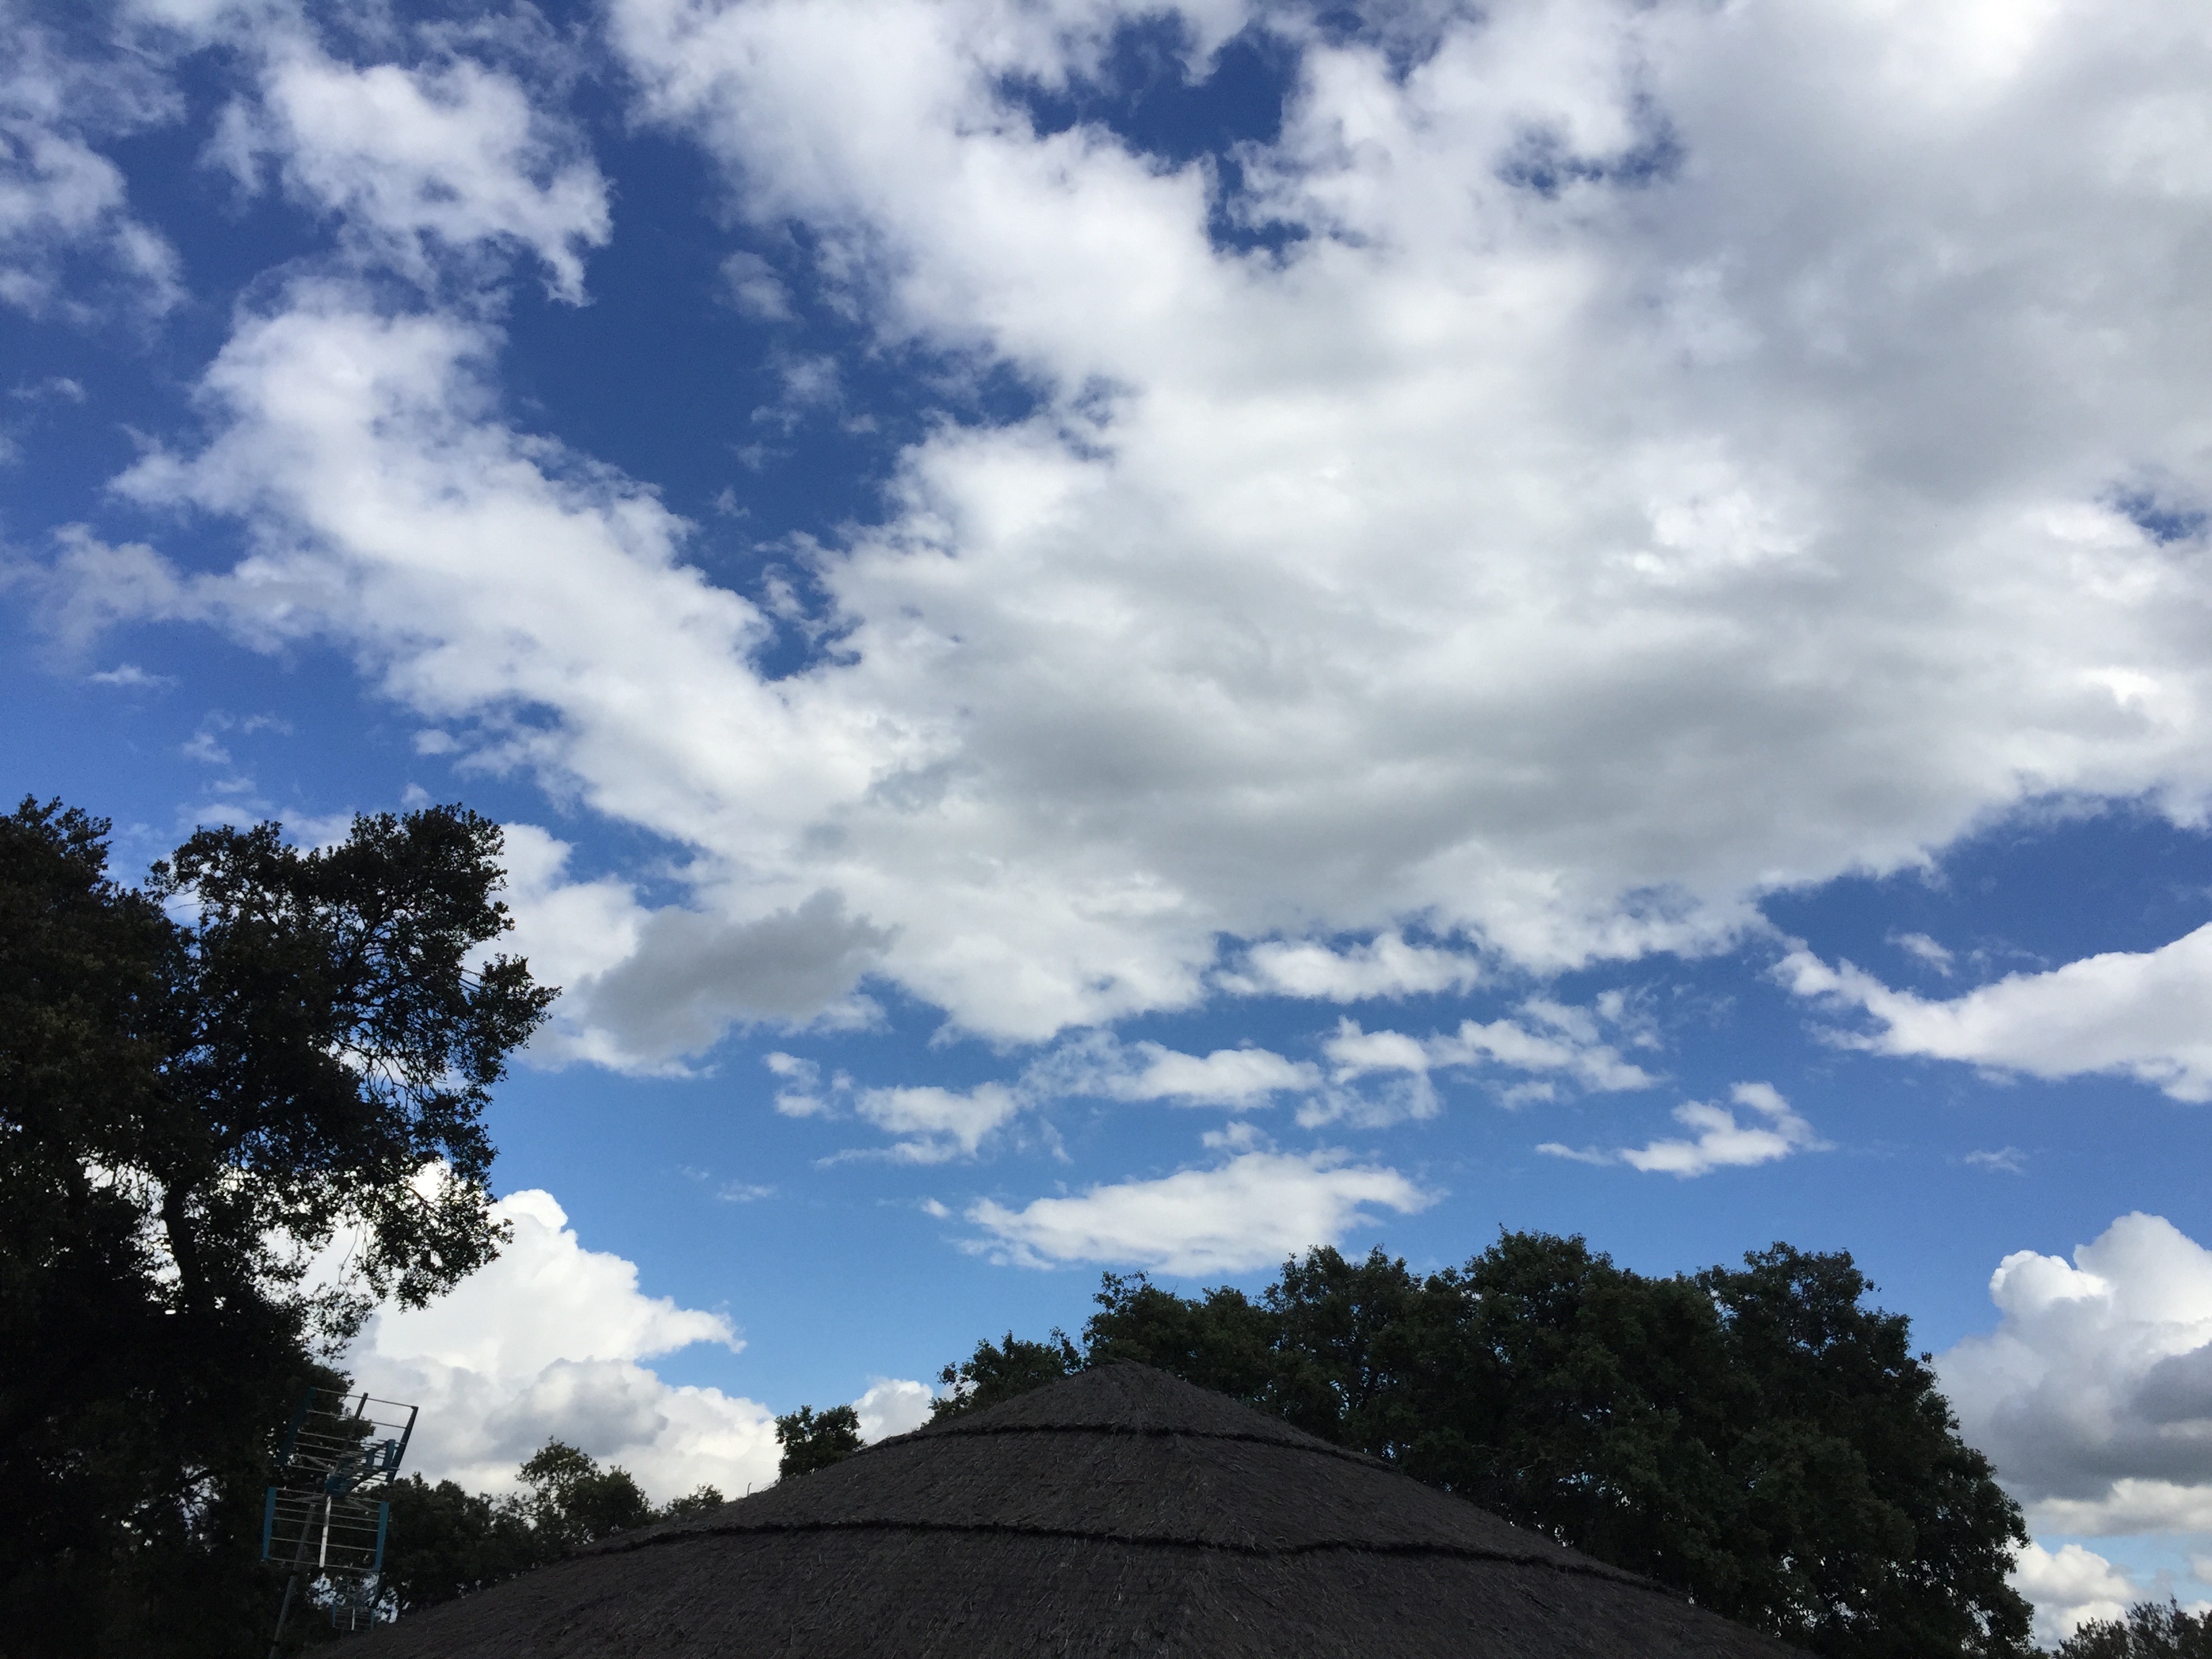
tree, nature, horizon, mountain, cloud, sky, sunlight, hill, cumulus, meteorological phenomenon, atmosphere of earth